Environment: lab
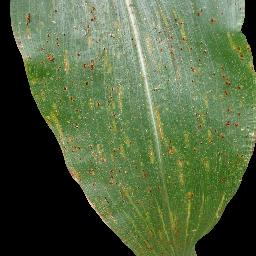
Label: common_rust